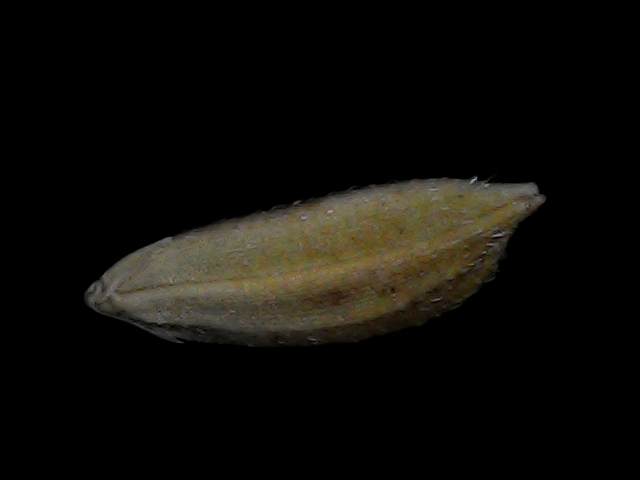
Rice variety: Bd93